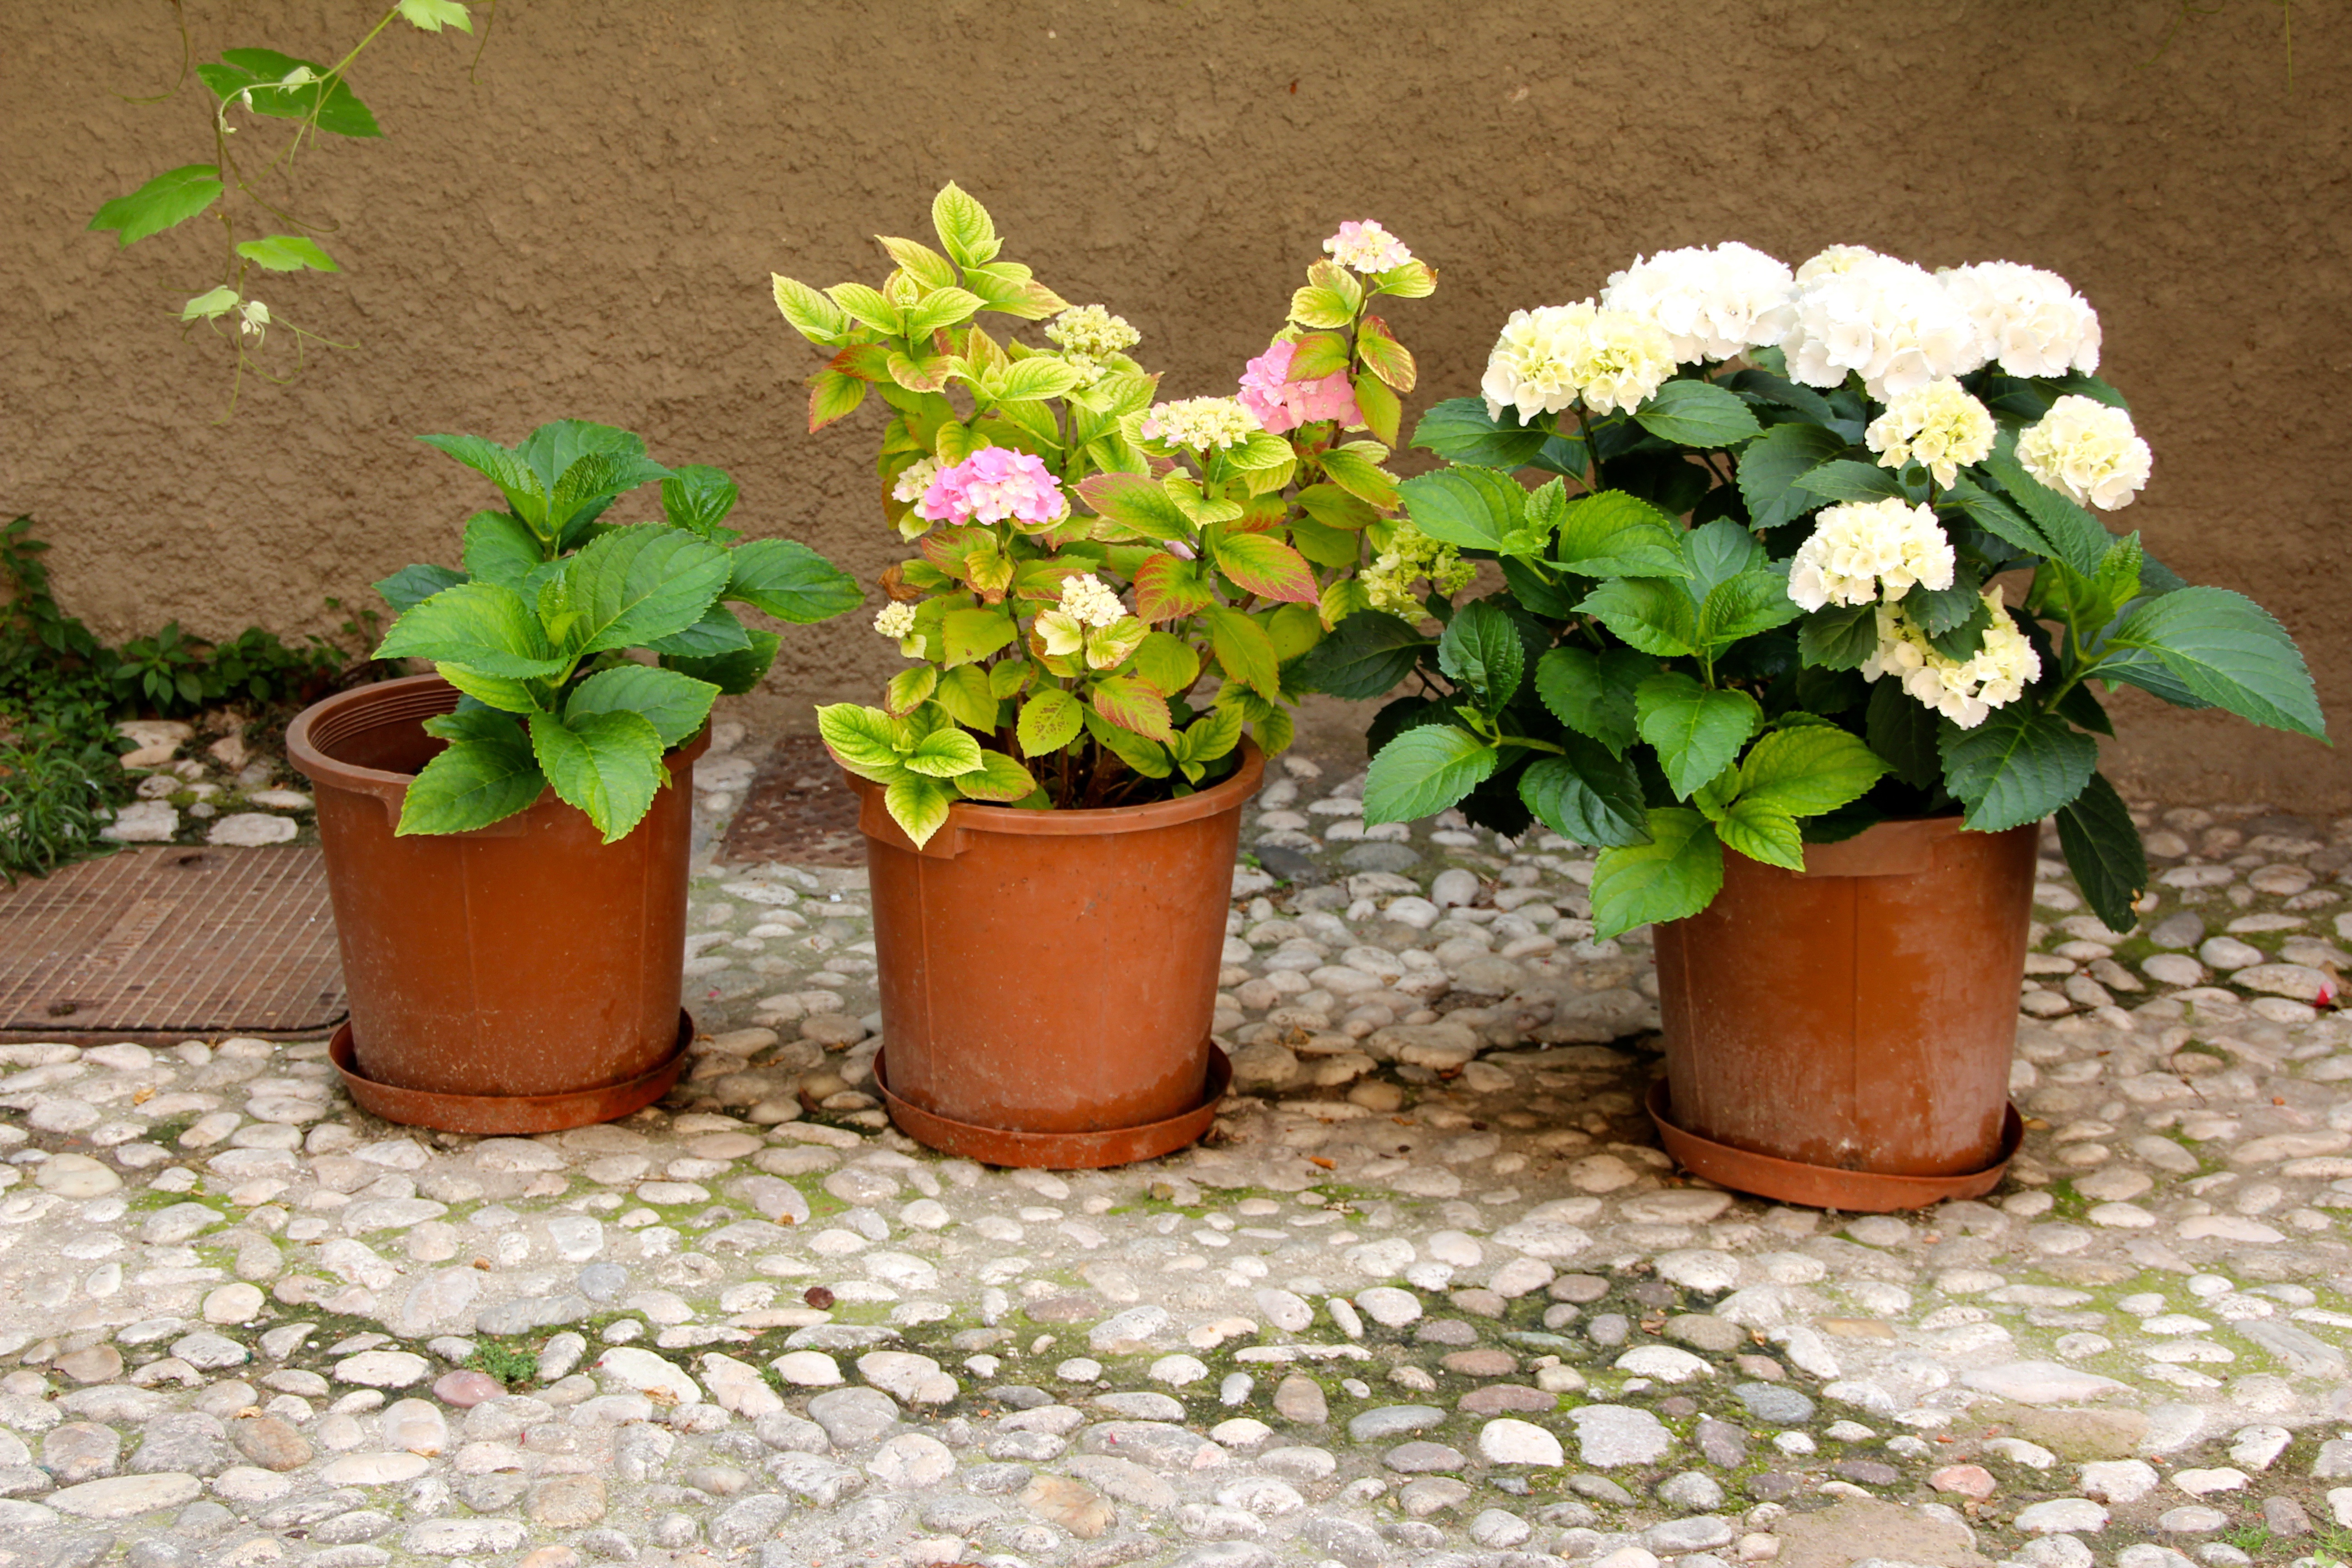
plant, flower, decoration, herb, ceramic, flora, houseplant, shrub, flowerpot, planting, floristry, flowering plant, floral design, land plant, violet family, flower arranging